Karen Miller

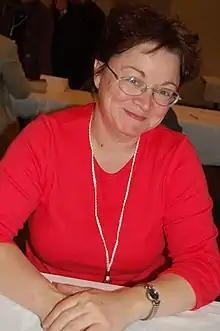
Miller in 2007

Karen Miller is an Australian writer. She is best known for "The Innocent Mage", the first book in her duology "Kingmaker, Kingbreaker".